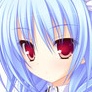
Portrait style: Anime Portrait